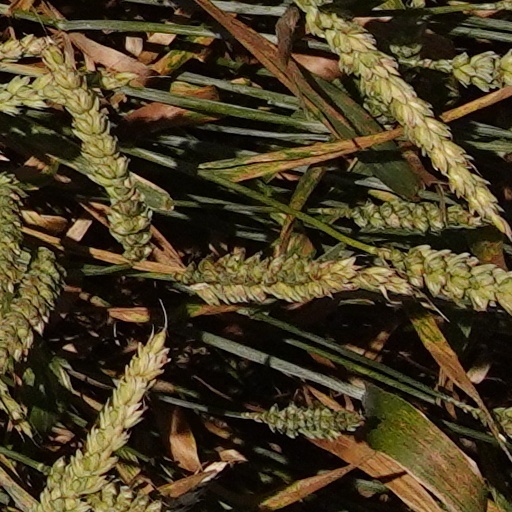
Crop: wheat